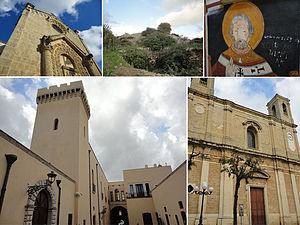
Taurisano est une commune italienne de la province de Lecce dans la région des Pouilles.